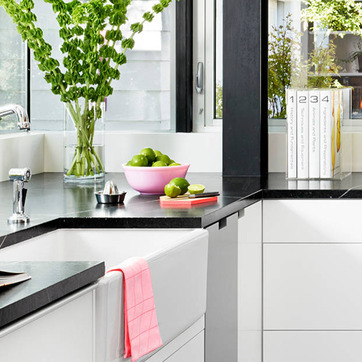
Material: food